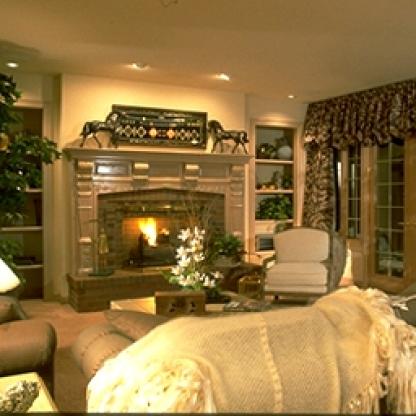
Scene: Indoor